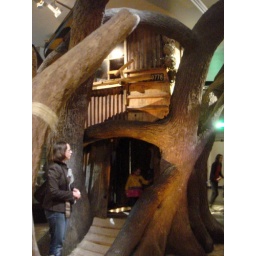
tree house in Auckland War memorial and Museum for the current Mr Bass